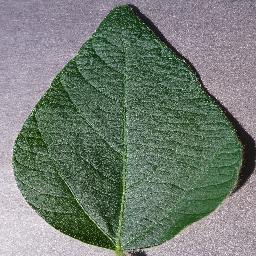
Label: Soybean___healthy